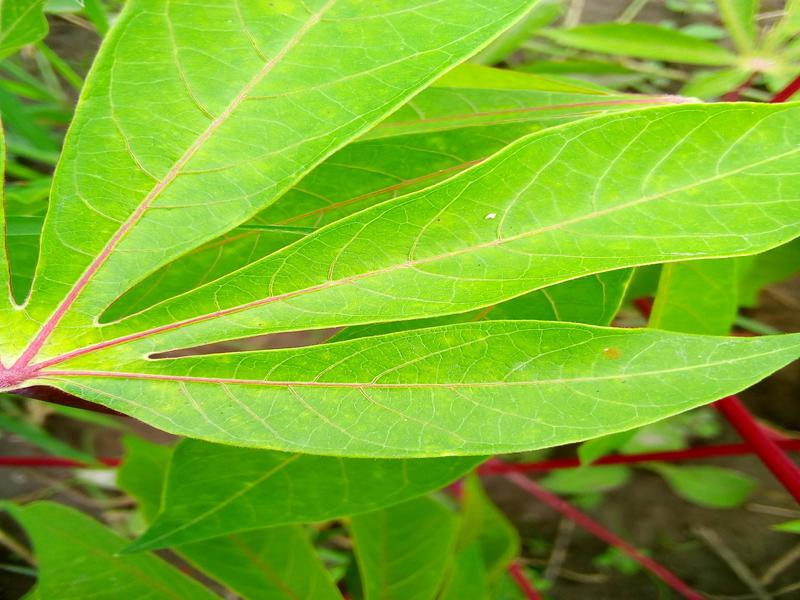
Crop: cassava
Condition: healthy